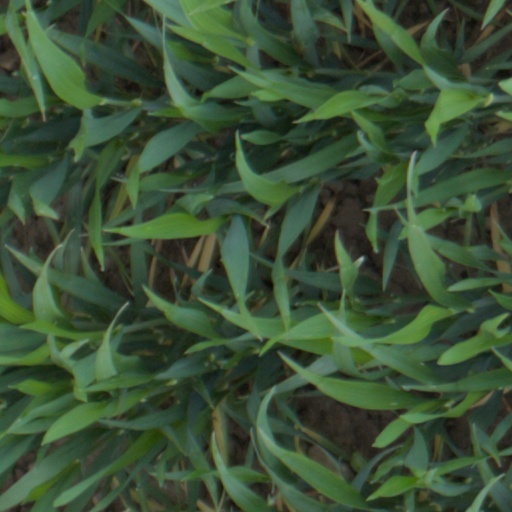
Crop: wheat